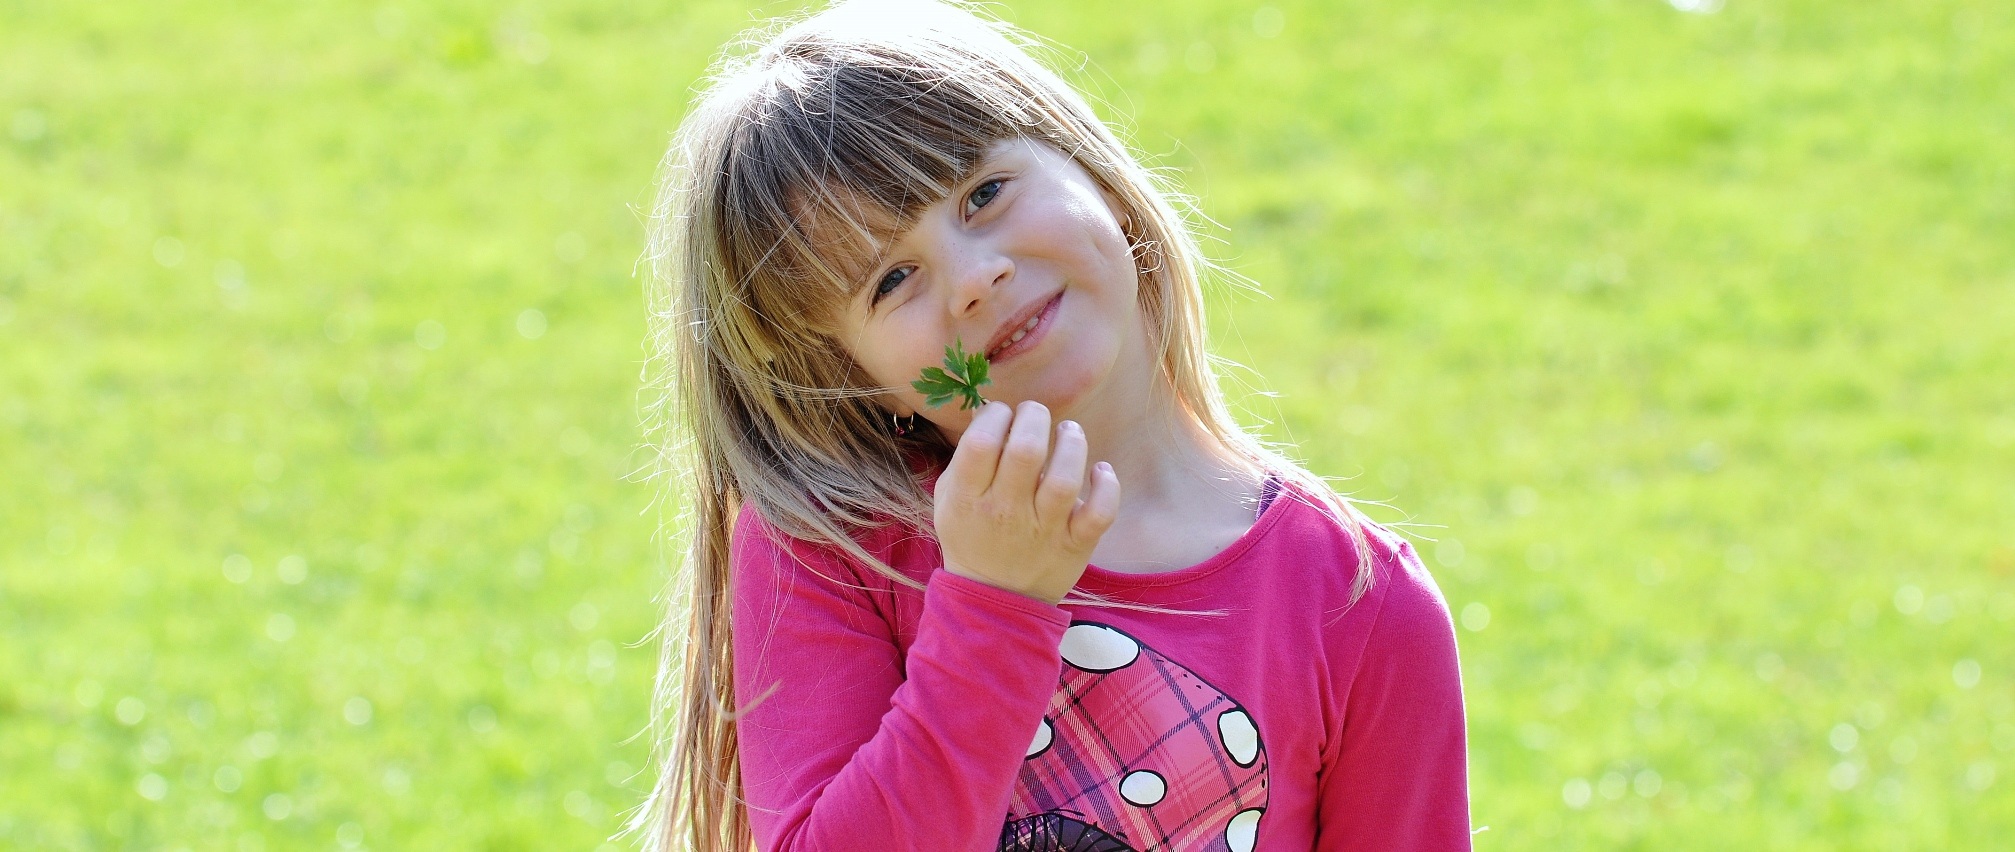
grass, person, girl, photography, meadow, play, portrait, child, human, pink, smile, long hair, face, toddler, beauty, blond, emotion, portrait photography